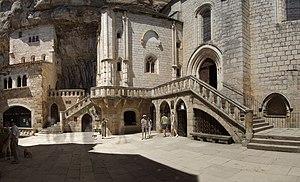
Sanctuaire de Rocamadour, Lot, FRANCE
La basilique Saint-Sauveur de Rocamadour est une église paroissiale faisant partie de la Cité religieuse érigée en basilique mineure en 1913. Dans le sanctuaire, elle se situe au-dessus de la crypte Saint-Amadour.
Dans le cadre des Chemins de Compostelle en France, 71 monuments ainsi que 7 portions de chemins sont inscrits depuis 1998 sur la liste du patrimoine mondial de l'Unesco sous le titre officiel de « Chemins de Saint-Jacques-de-Compostelle en France ».
Il existe 171 basiliques mineures en France.